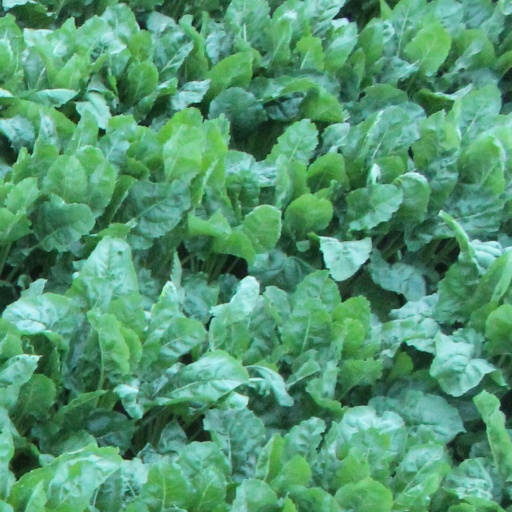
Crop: sugar beet